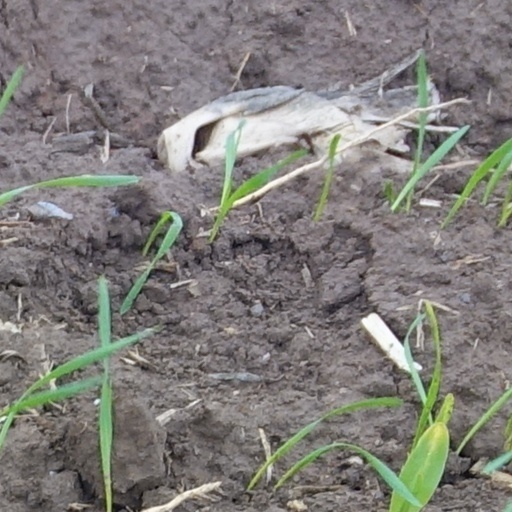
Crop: wheat